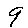
Label: 9